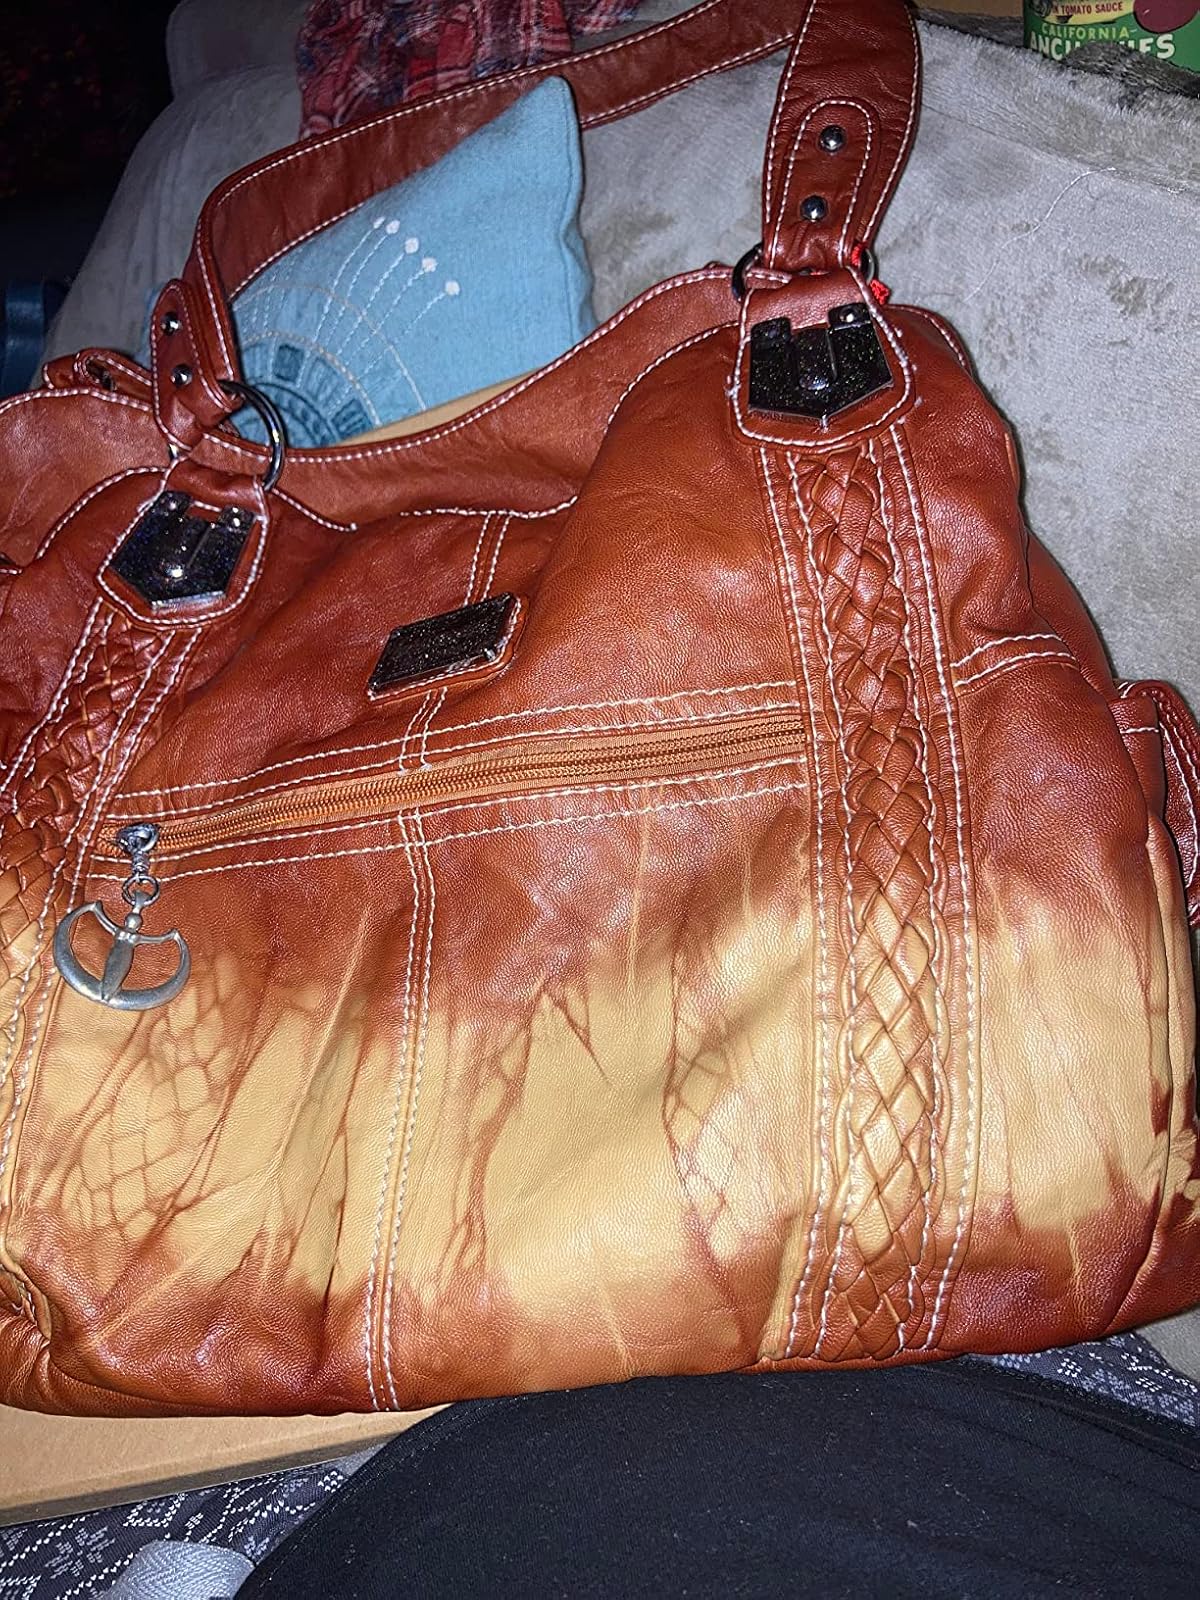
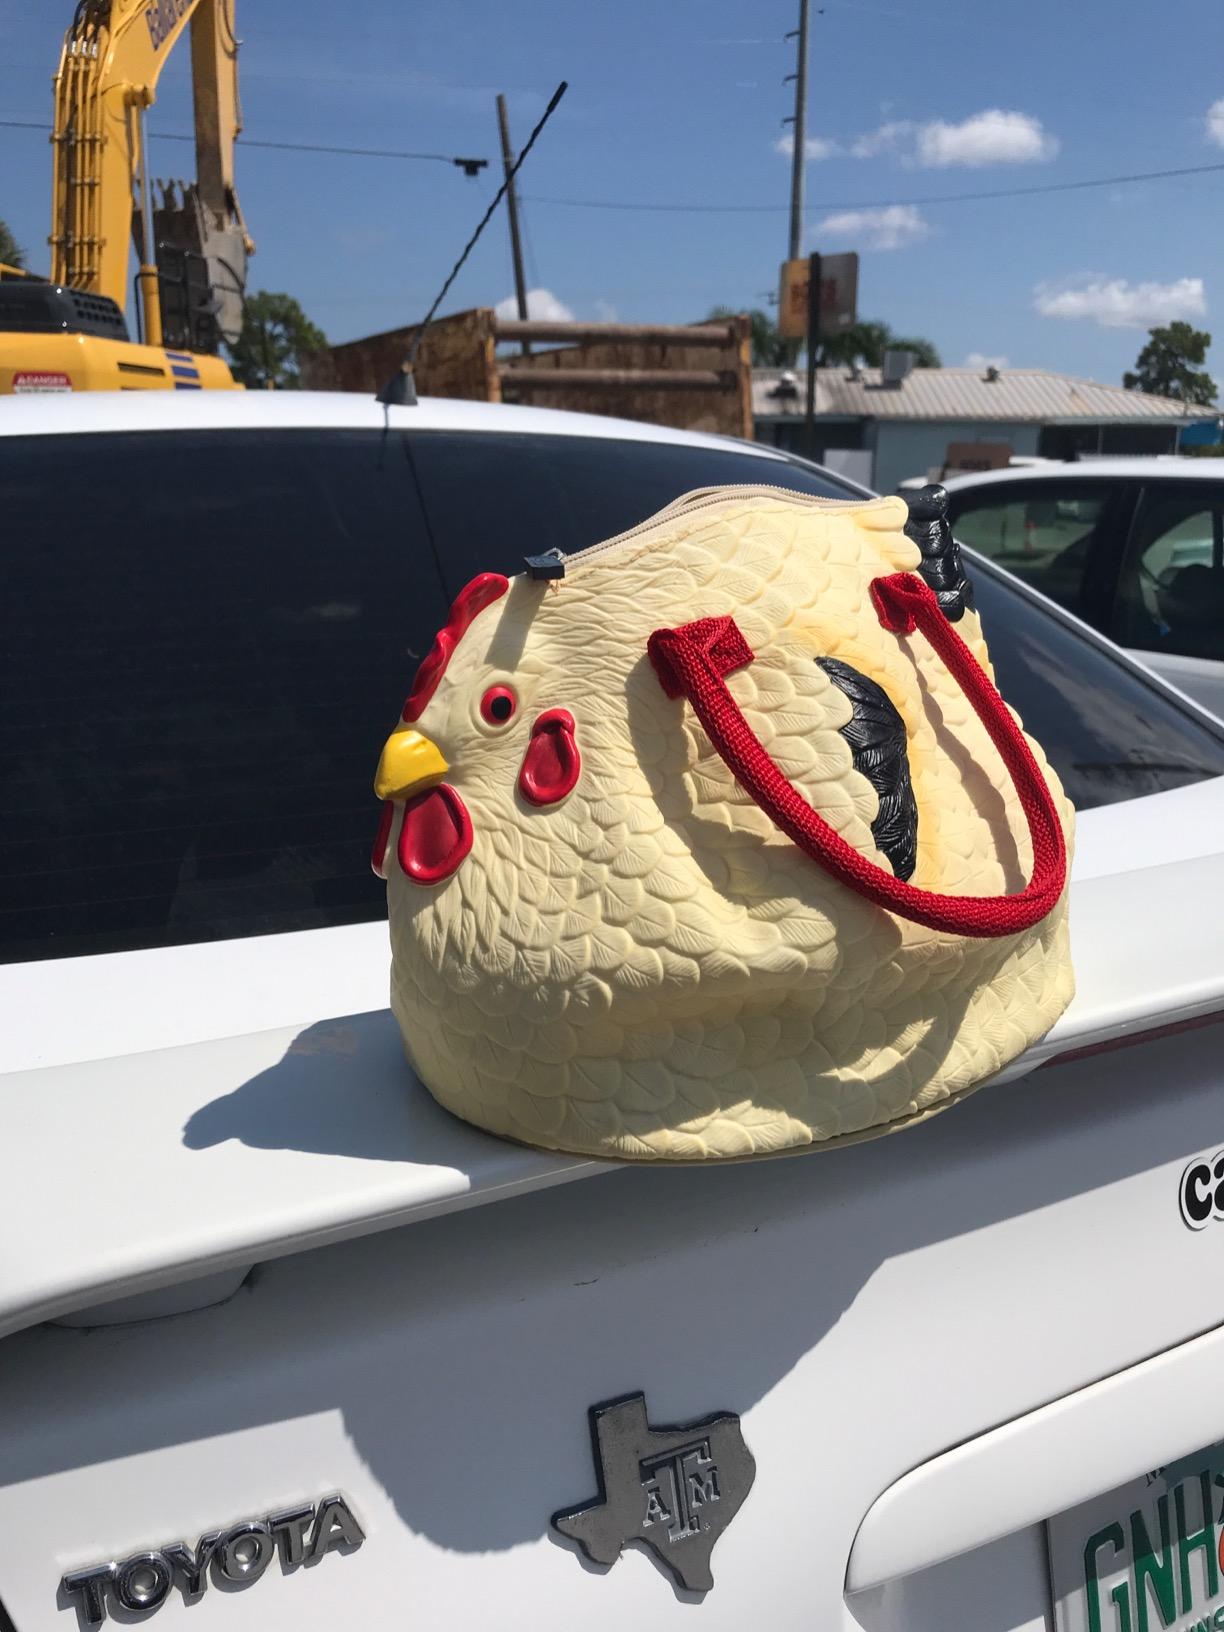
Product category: accessories_handbag
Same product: no